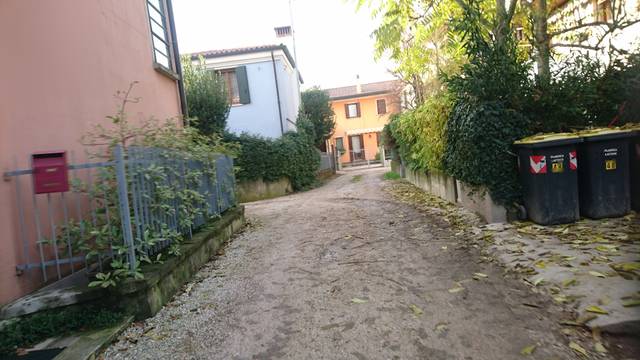
Region: Italy
Coordinates: 45.379, 11.9